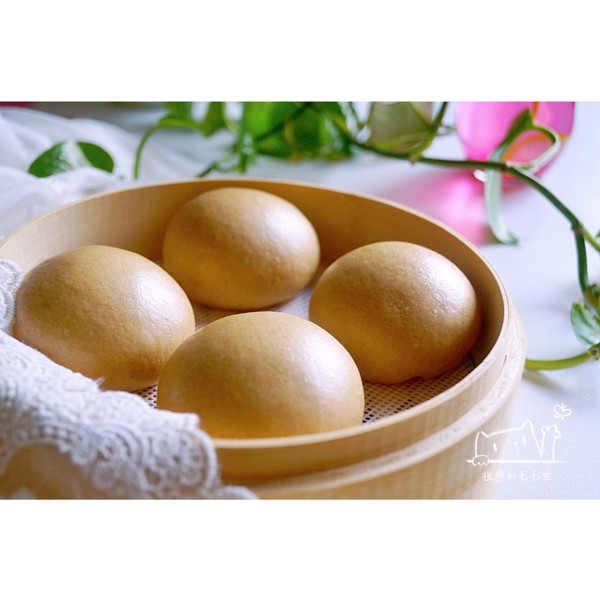
Label: trash